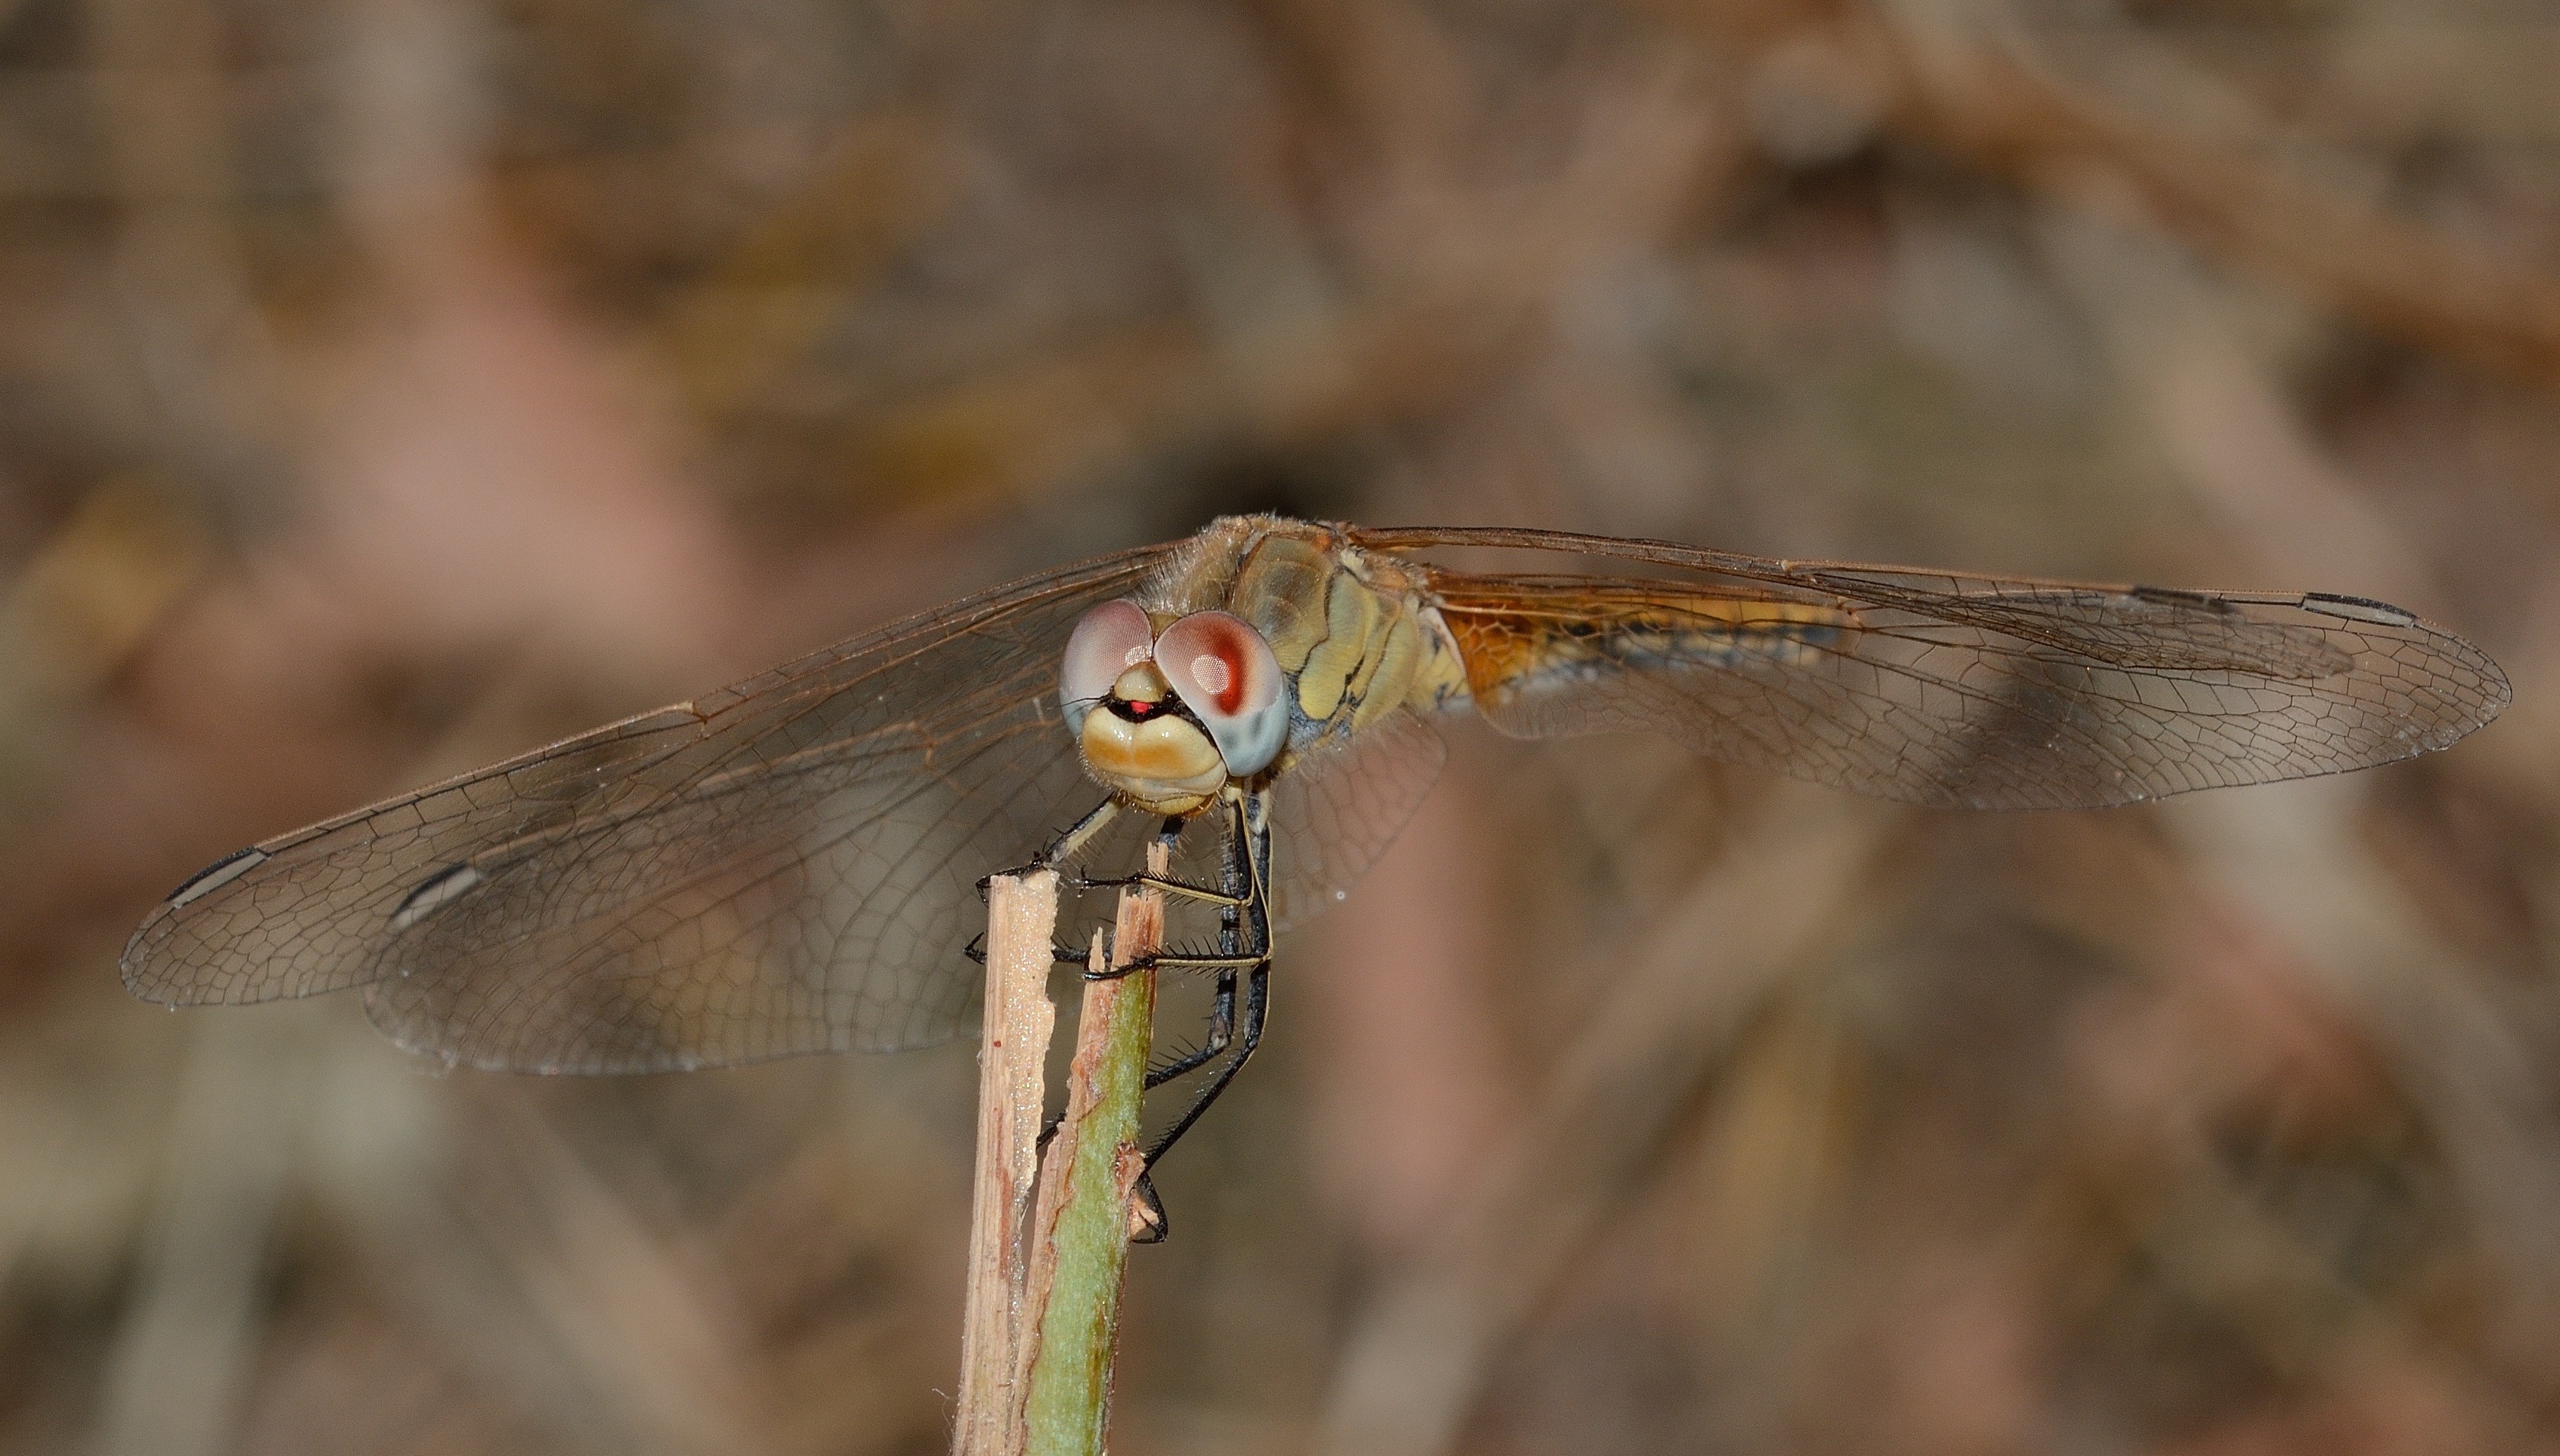
nature, wing, photography, wildlife, insect, macro, fauna, invertebrate, close up, dragonfly, sympetrum, macro photography, arthropod, fonscolombii, dragonflies and damseflies